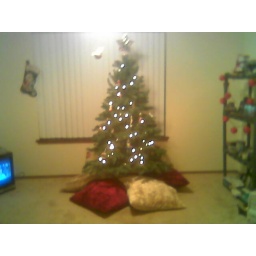
My kitchen is in a right state following Thanksgiving, but my Christmas tree is lovely at least!